Konstskolan Idun Lovén

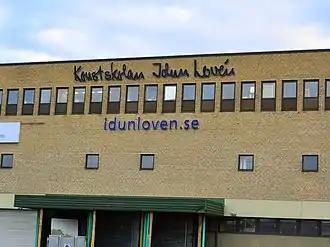
Idun Lovén's premises in Östberga.

Konstskolan Idun Lovén ("Idun Lovén Art School", or "Idun Lovén" for short) is a preparative art school in Stockholm, Sweden. The school is named after the artist and former headmistress Idun Lovén.